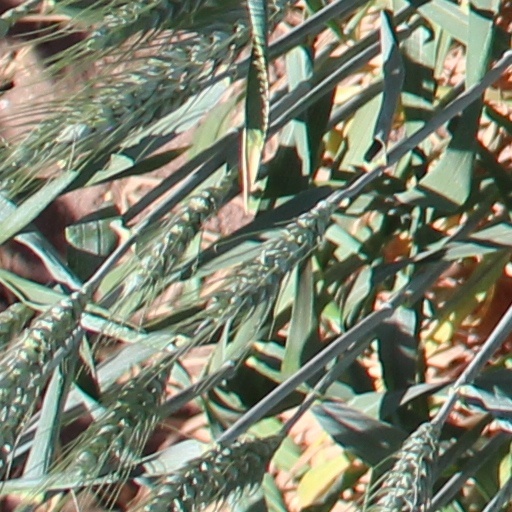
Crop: wheat